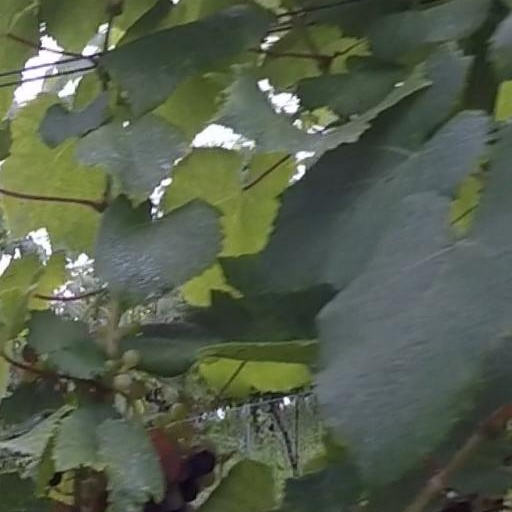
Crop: grape